Answer in natural language. Considering the relative positions, is wooden dining table above or below Window? Choose between the following options: below or above
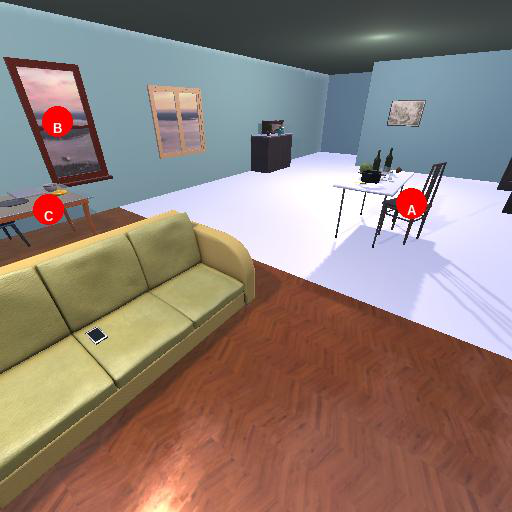
<answer>below</answer>